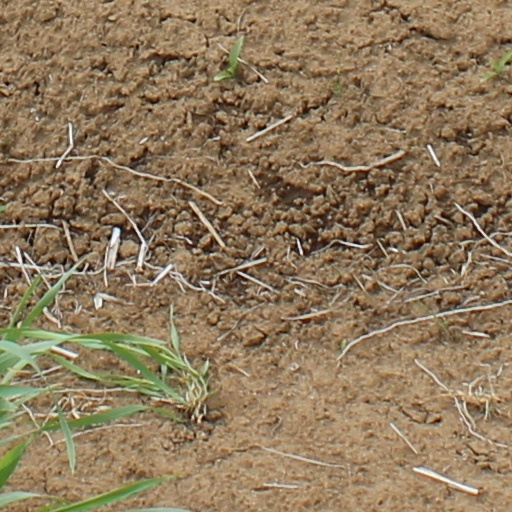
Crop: wheat